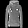
Label: Pullover